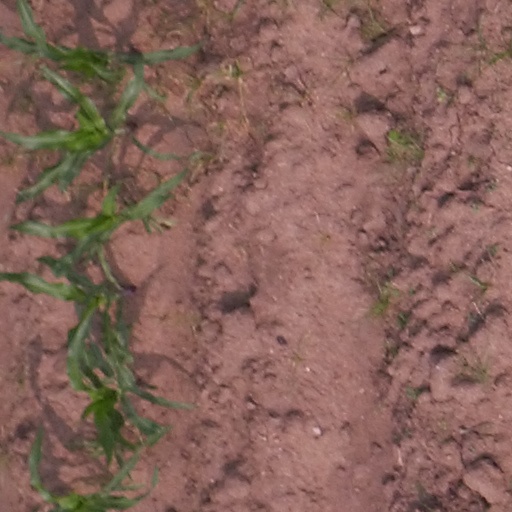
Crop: maize; corn